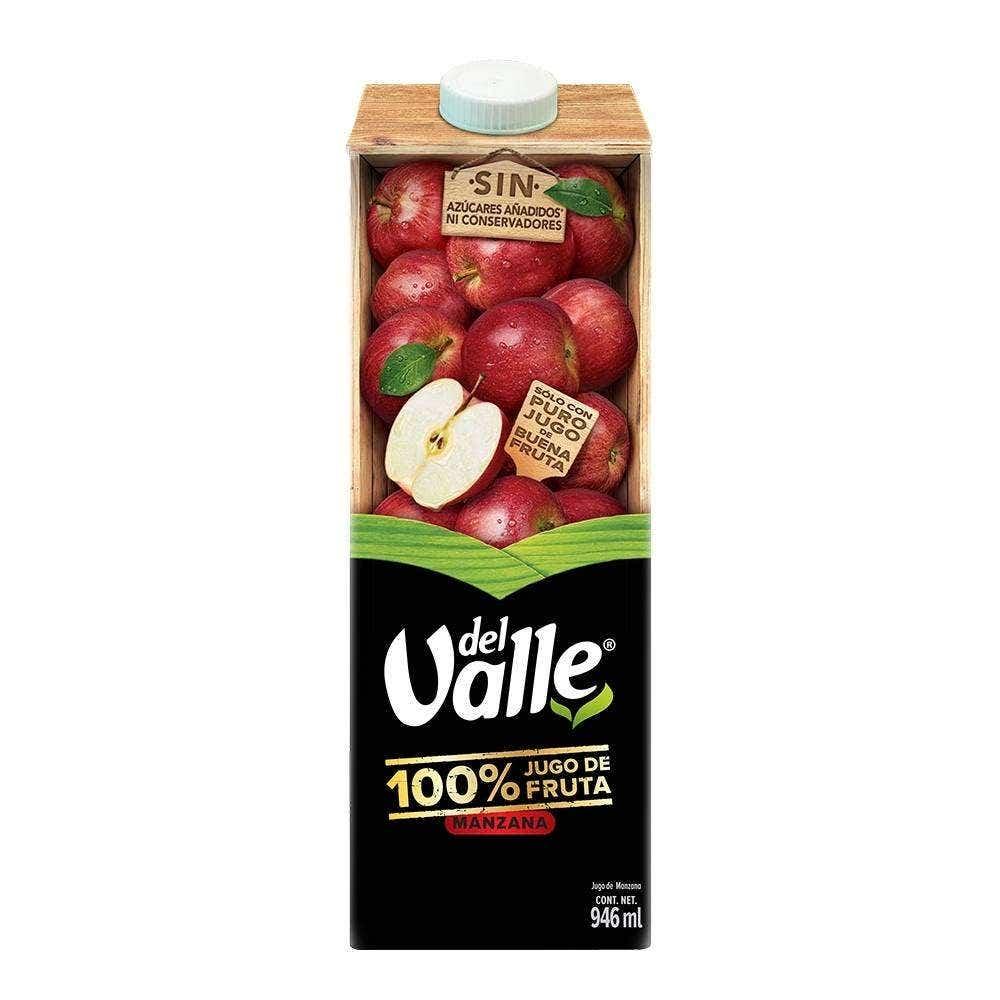
A Del Valle 100% apple flavor fruit juice in a 100-milliliters cardboard carton